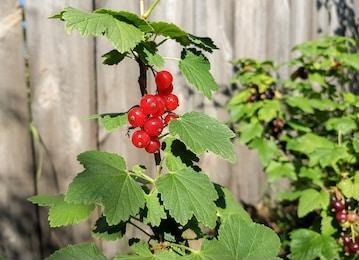
Label: redcurrant